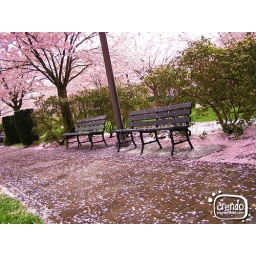
A shot of the cherry trees near the state capitol building right after a rain.